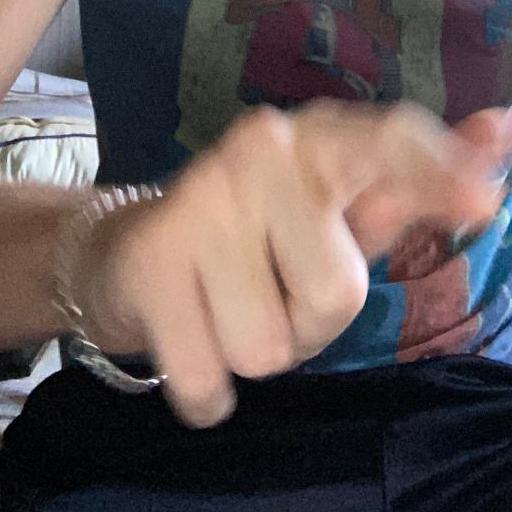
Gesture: no_gesture